Batwoman (TV series)

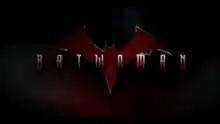
Title card for the first season

Batwoman is an American superhero television series developed by Caroline Dries for The CW. Based on the DC Comics character of the same name, it is part of the Arrowverse television franchise. The series premiered on October 6, 2019, and ran for three seasons until March 2, 2022, before its cancellation on April 29. The first season follows Kate Kane, the cousin of vigilante Bruce Wayne, who becomes Batwoman after his disappearance. The second and third seasons focus on former convict Ryan Wilder as she protects Gotham City in the role of Batwoman.